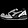
Label: Sneaker